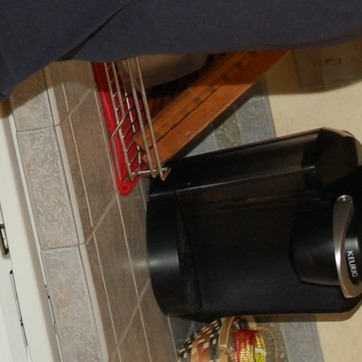
Material: plastic